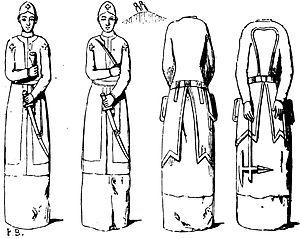
P.B. Statues chrétiennes a Yaktzyk. (A 60 verstes à l'ouest de cette église de Khoumara, à Yaktzyk près de Nadejinsky sur le Képhar, qui tombe dans le Zelentchouk, affluent de la rive gauche du Kouban, se sont trouvées des statues de guerriers et de prêtres armés, à ce qu'il semble, en costume ressemblant à celui des Tcherkesses, offrant sur les épaules et sur le devant du casque ou bonnet le signe de la croix grecque. Il paraît que dans la contrée il aurait existé trois cents statues semblables en pierre, se terminant en gaîne, de manière à être dressées sur un kouryane (tumulus), comme celles dont nous l'autre le bouclier qui, au besoin, les protège contre l'exaction. Autrement, la lutte ne serait qu'une œuvre d'extermination.) Floriant Gille. Lettres sur le Caucase et la Crimée. 1859